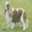
Label: dog